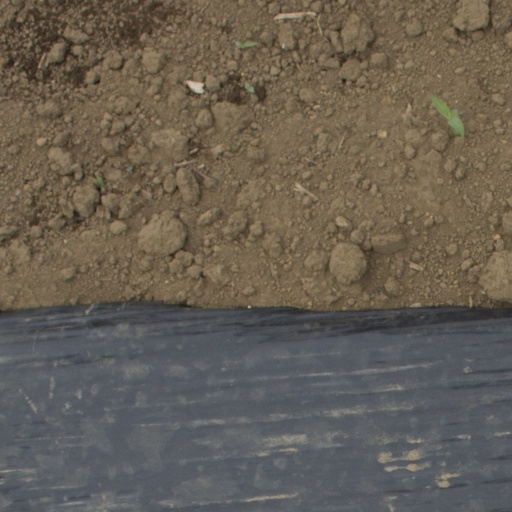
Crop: Jerusalem artichoke